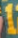
Number: 1